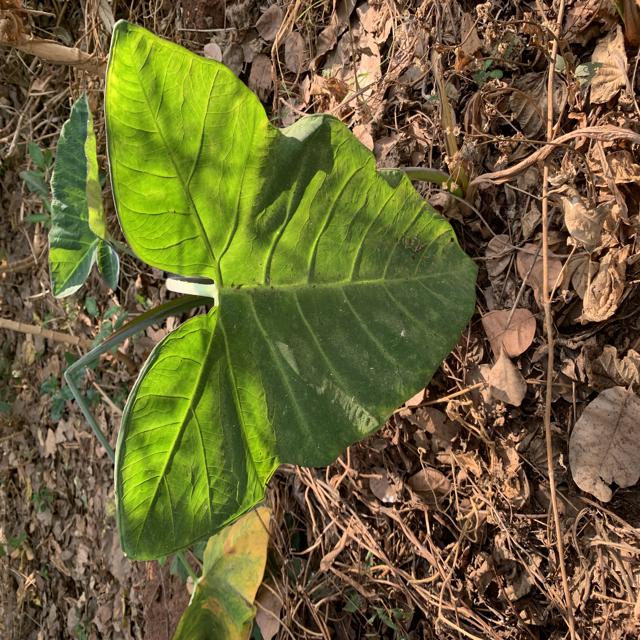
Label: Healthy